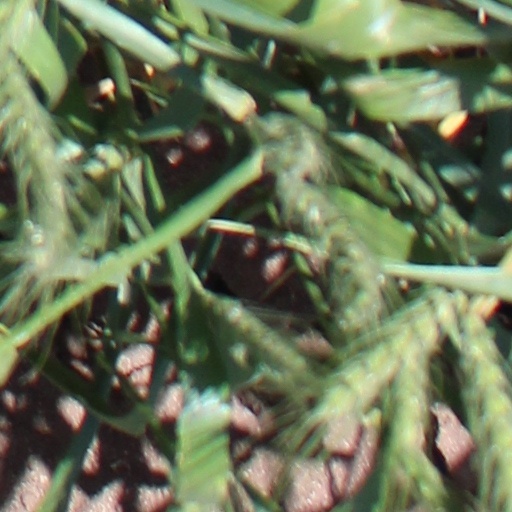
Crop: wheat